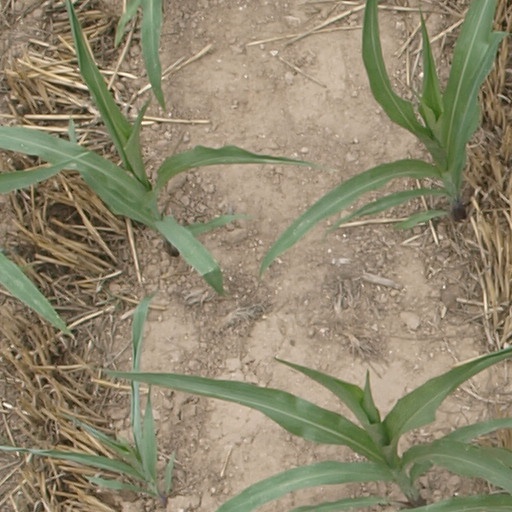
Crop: maize; corn